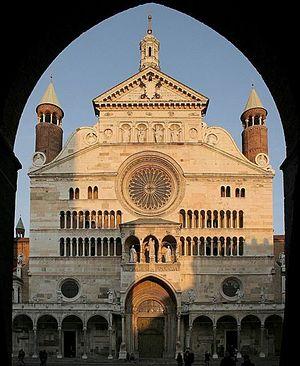
La cathédrale de Crémone est située sur le point culminant de la ville surplombant la Piazza del Comune, à Crémone, en Italie.